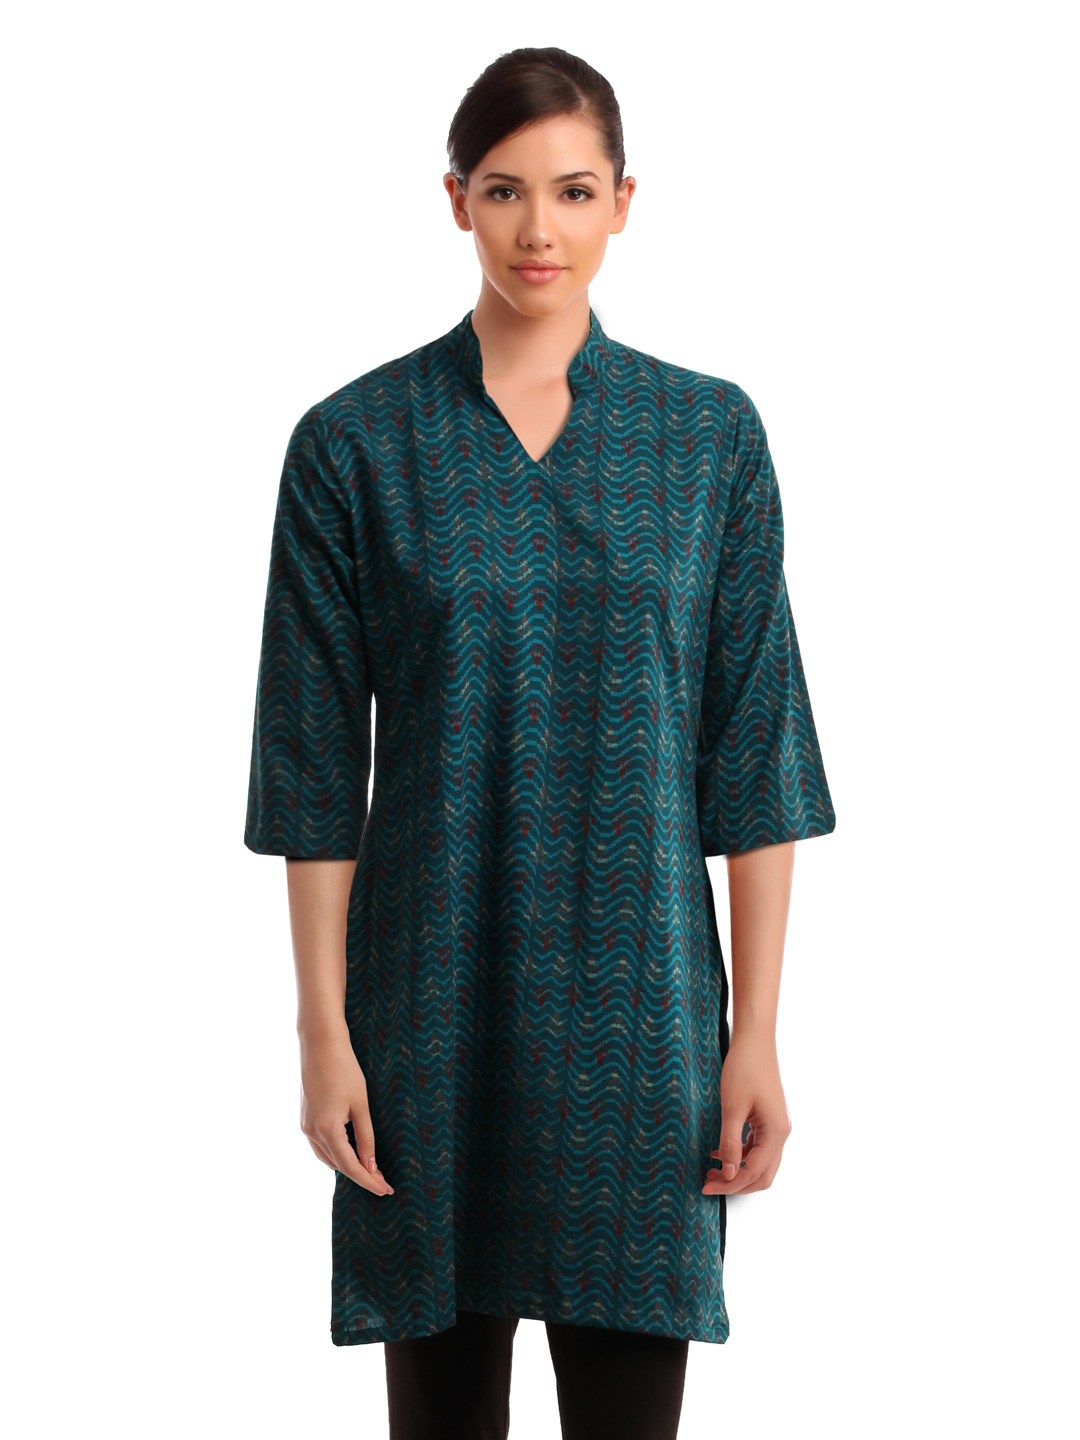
Alma Women Teal Printed Kurta
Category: Apparel / Topwear / Kurtas
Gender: Women
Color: Teal
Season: Fall 2012
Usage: Ethnic